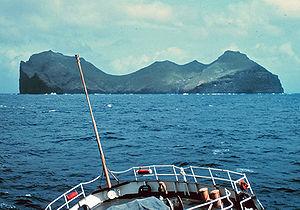
Nihoa ou Moku Manu, est une île américaine du Nord-Ouest d'Hawaï, située dans l'océan Pacifique.